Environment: lab
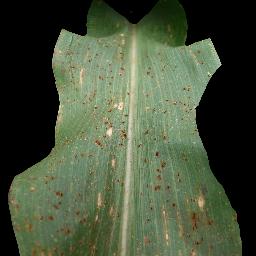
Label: common_rust